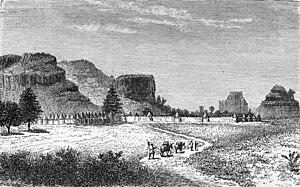
Vue de Koundian
Koudian est une commune du Mali qui fait partie du cercle de Bafoulabé dans la région de Kayes.